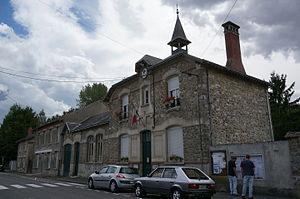
La maison communale .
Saint-Étienne-sur-Suippe est une commune française, située dans le département de la Marne en région Grand Est.